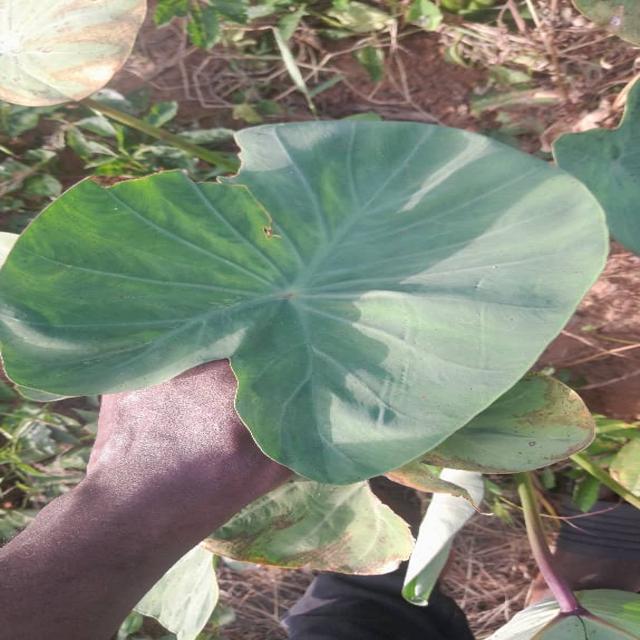
Label: Healthy